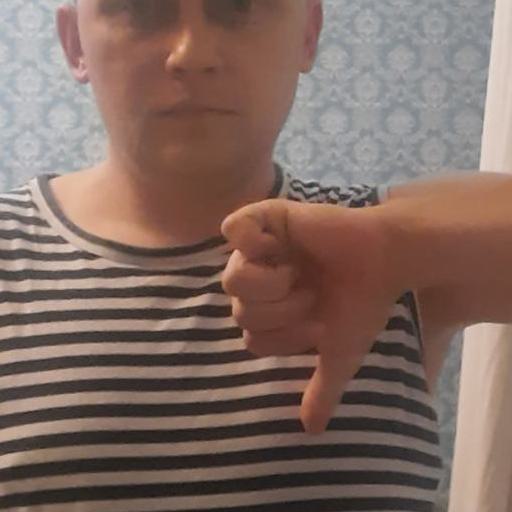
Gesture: dislike